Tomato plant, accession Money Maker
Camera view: bottom (45 deg); turntable rotation: 30 degrees
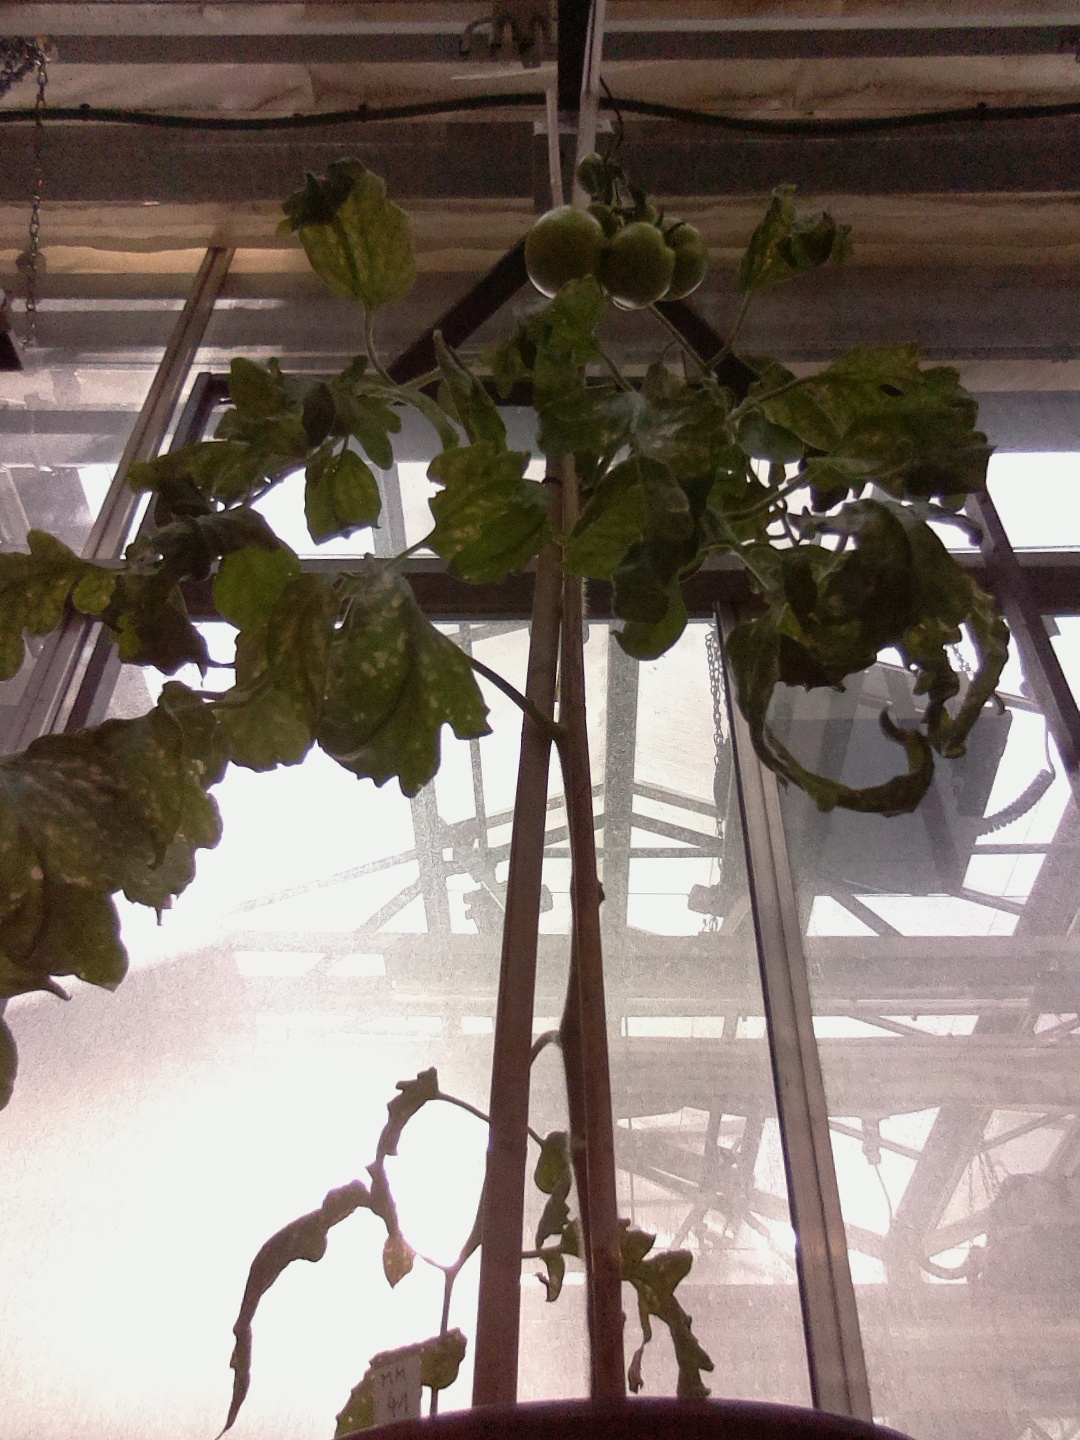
BBCH growth stage 77: 70%-80% of final fruit size